Aris B.C.

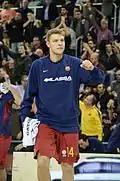
Sasha Vezenkov

During the following years of this era, Aris continued to have only moderate success. Their best season was in 2010–11, when they finished in fourth place in the Greek League. During these years, the club continued to promote young talented players, such as Kostas Papanikolaou, Kostas Sloukas, Aleksandar Vezenkov, and others.